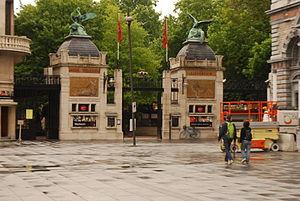
Entrée du Zoo d'Anvers sur la place Reine Astrid.
Le zoo d’Anvers est un parc zoologique belge flamand situé dans le quartier de la gare de la ville d’Anvers. Il est la propriété de la Société Royale de Zoologie d'Anvers, qui l'administre, au même titre que le parc de Planckendael.
Josué Dupon, né le 22 mai 1864 à Ichtegem et mort le 13 octobre 1935 à Berchem, en Belgique était un sculpteur et graveur belge, d’origine flamande.